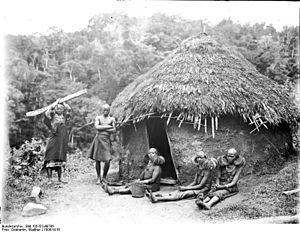
Les Shambala sont un peuple d'Afrique de l'Est établi au nord-est de la Tanzanie, dans les monts Usambara. Ils sont proches des Pare et des Mbugu.